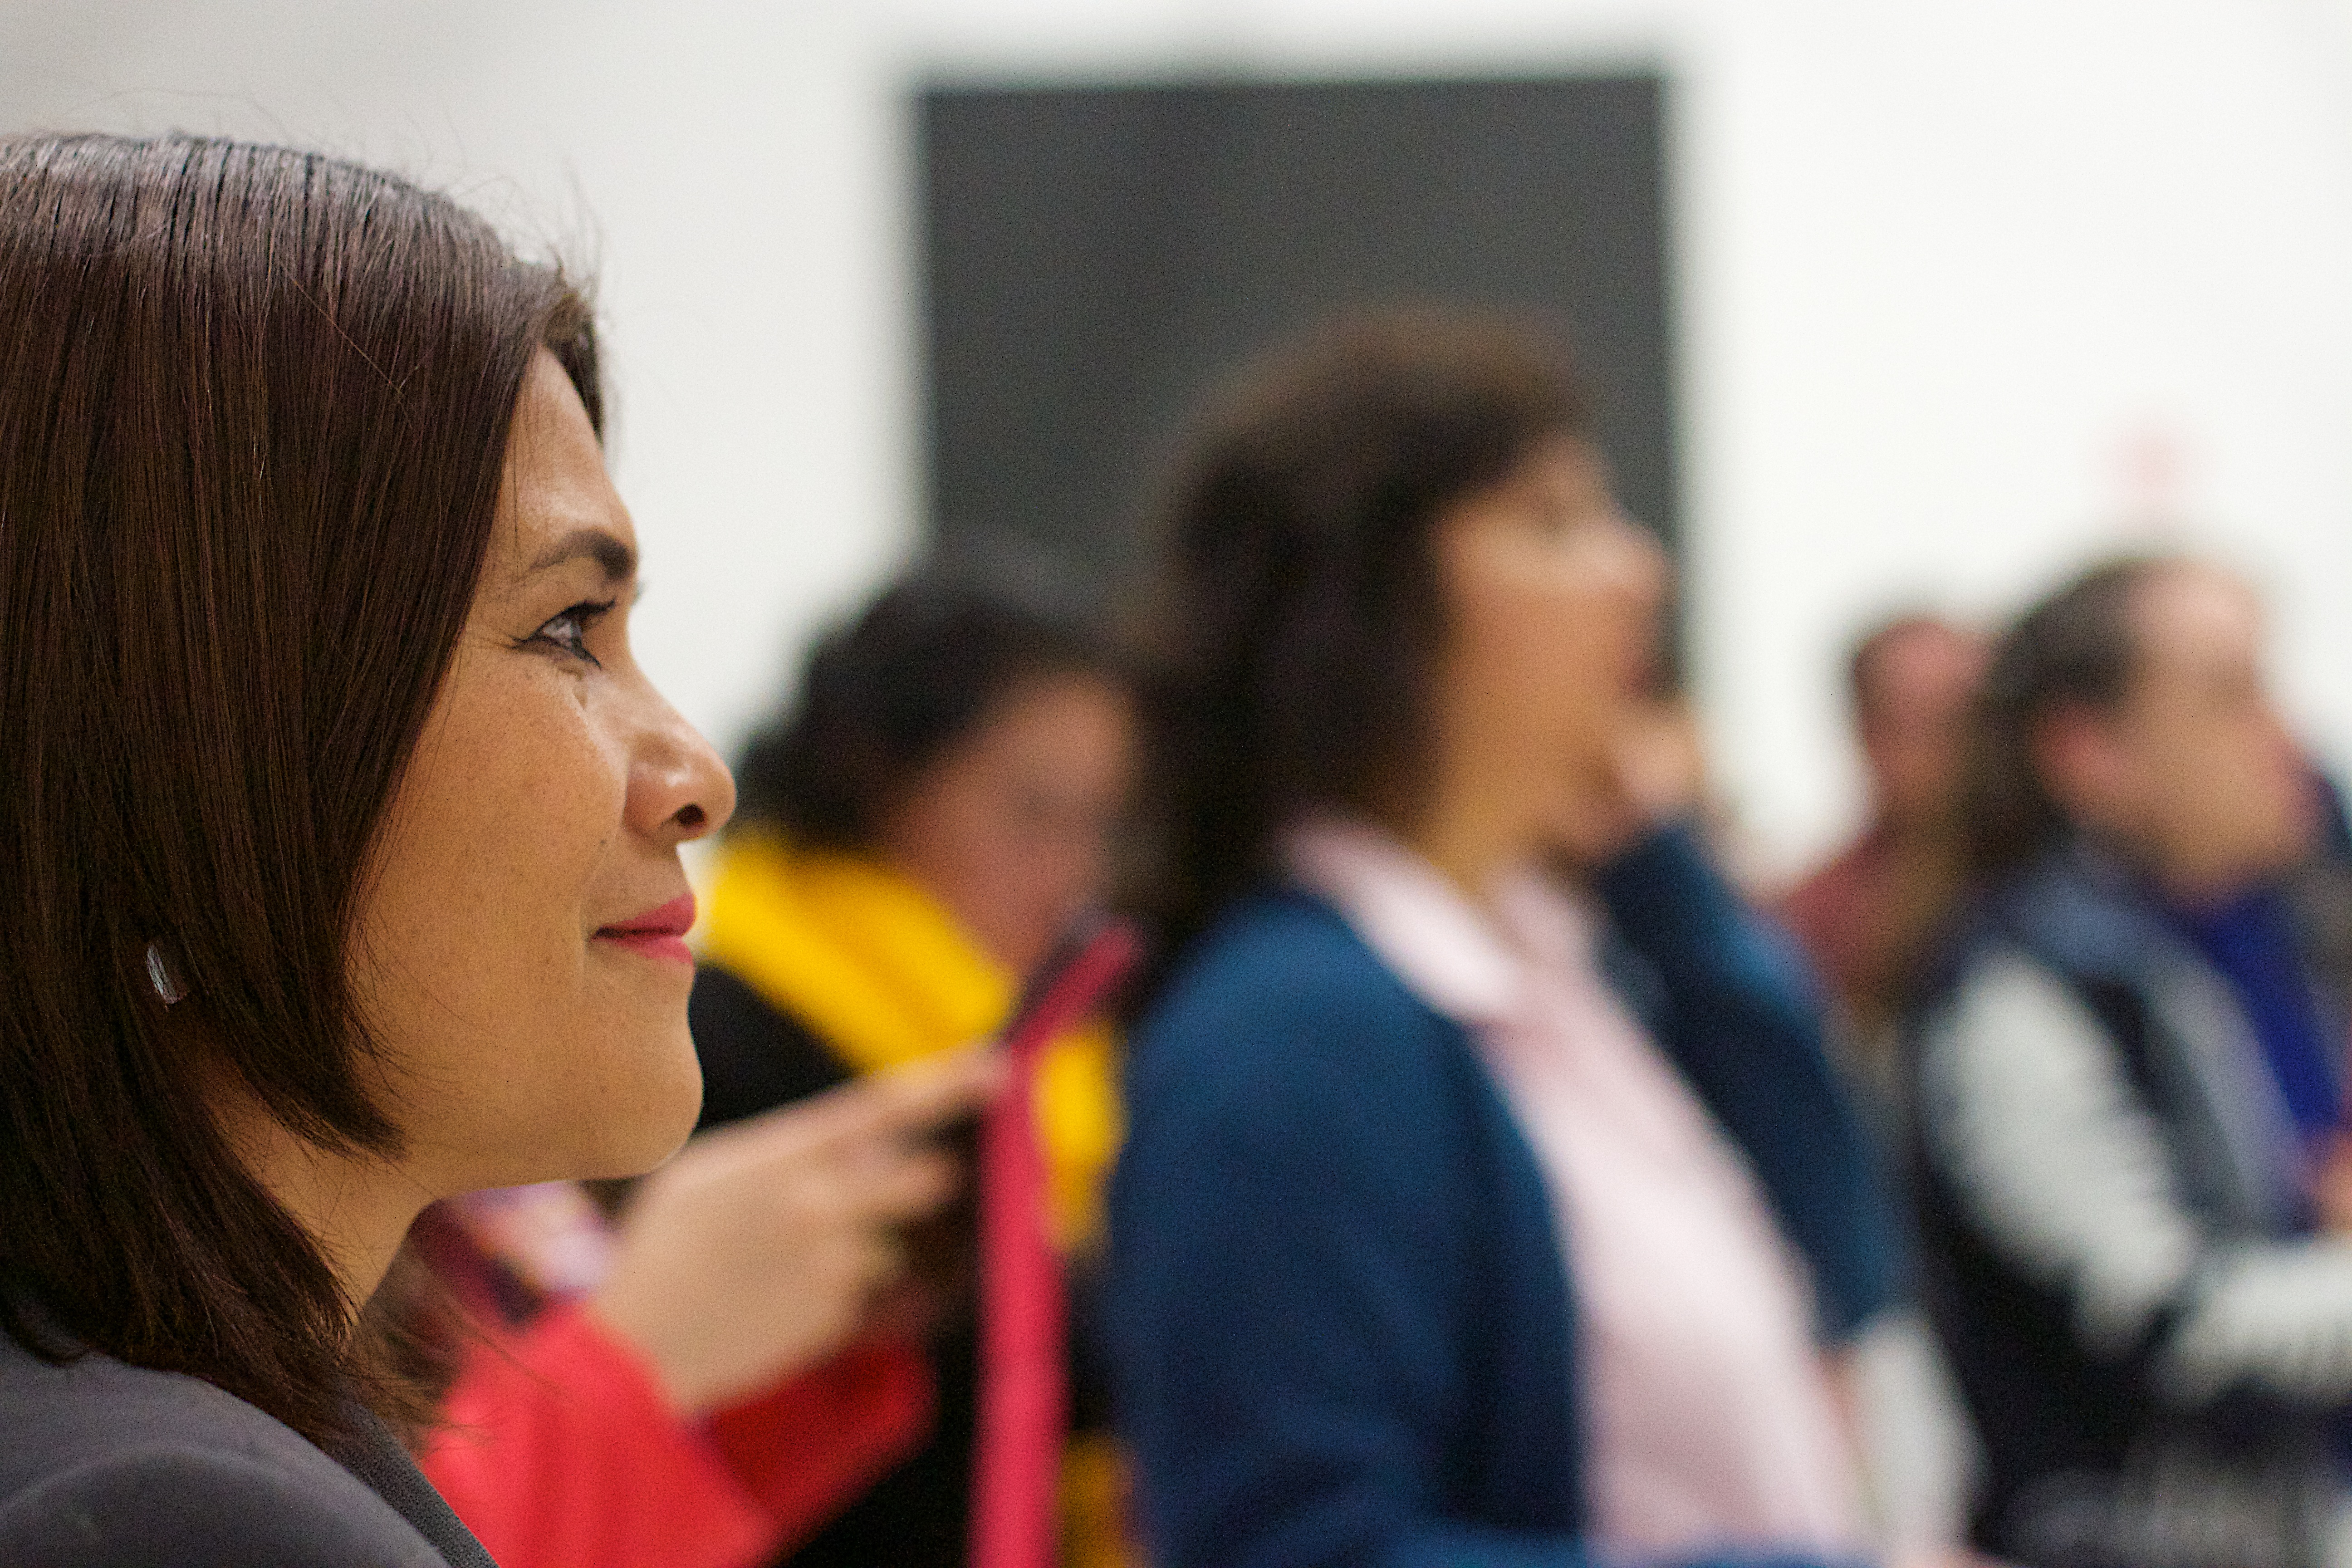
youth, student, education, learning, udgagora